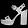
Label: Sandal